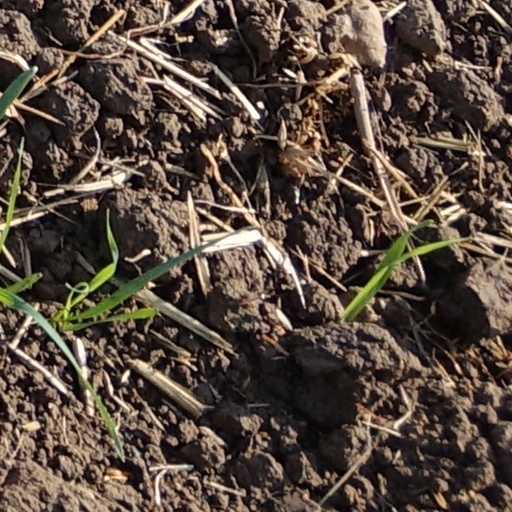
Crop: wheat